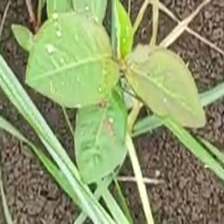
Weed species: Moti_dudhi(Euphorbia_geneculata_L)